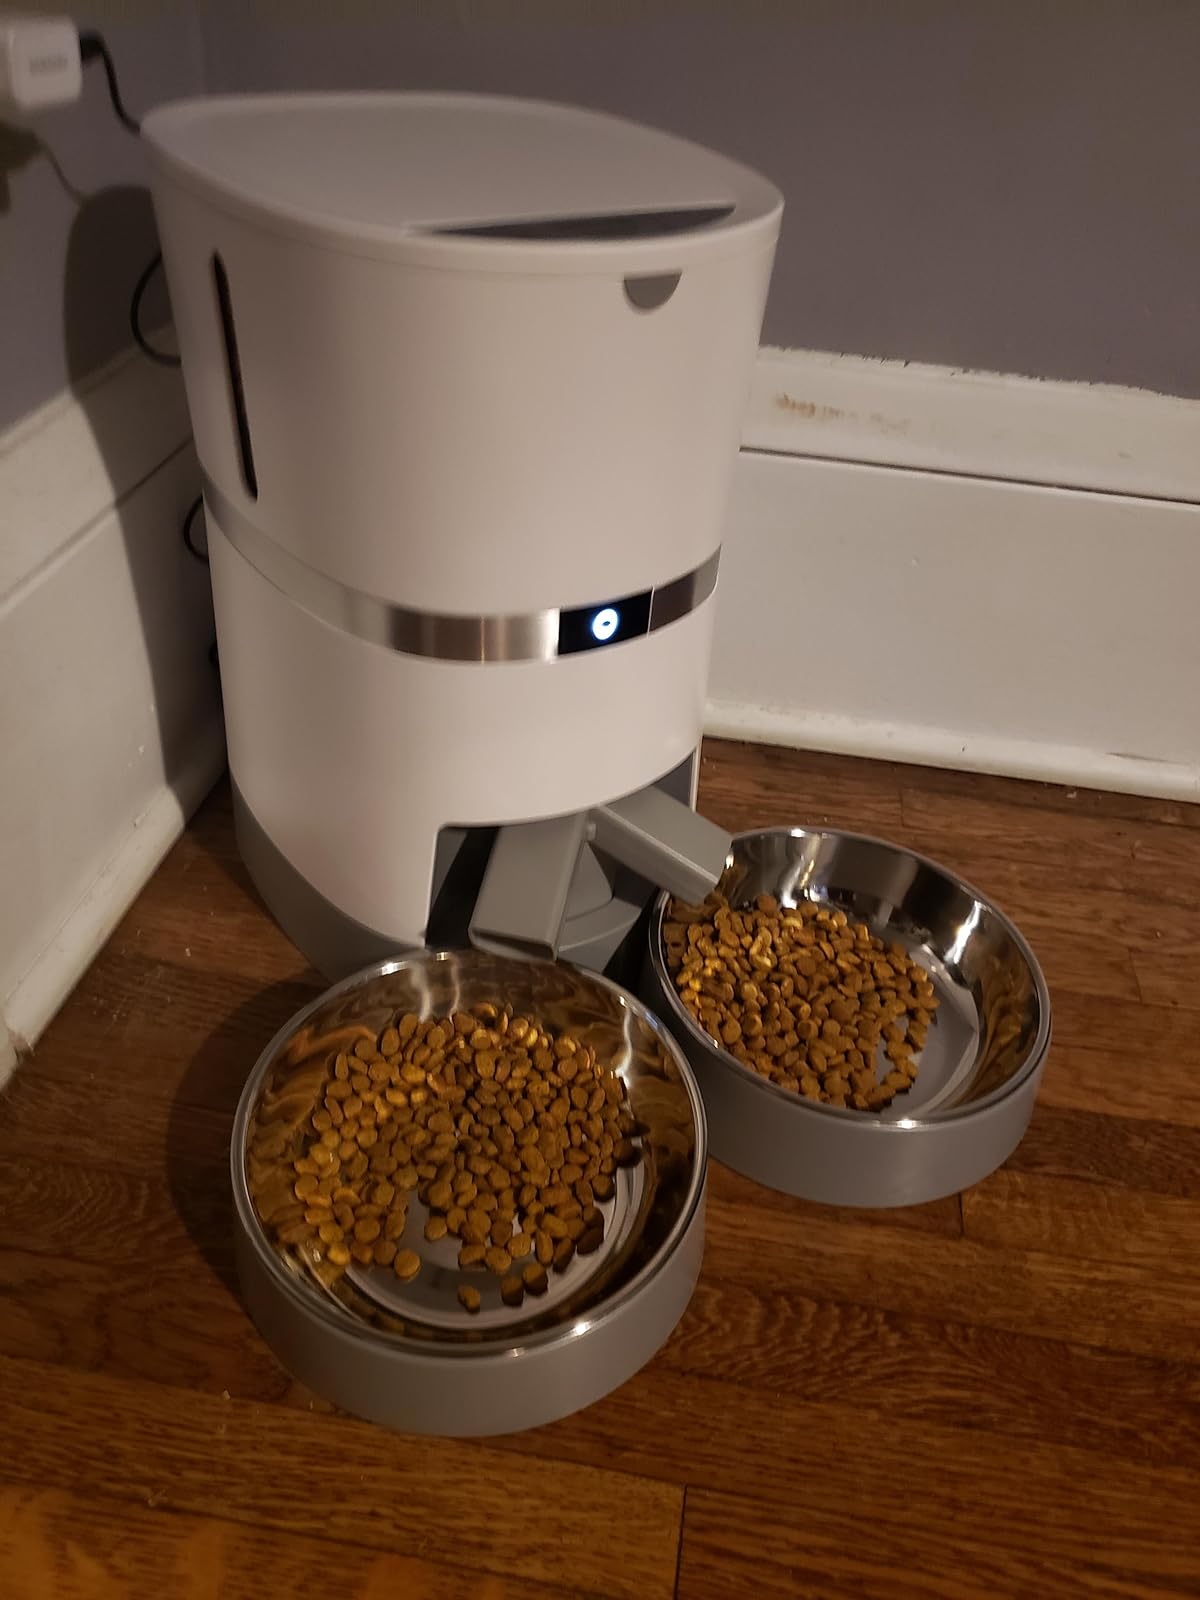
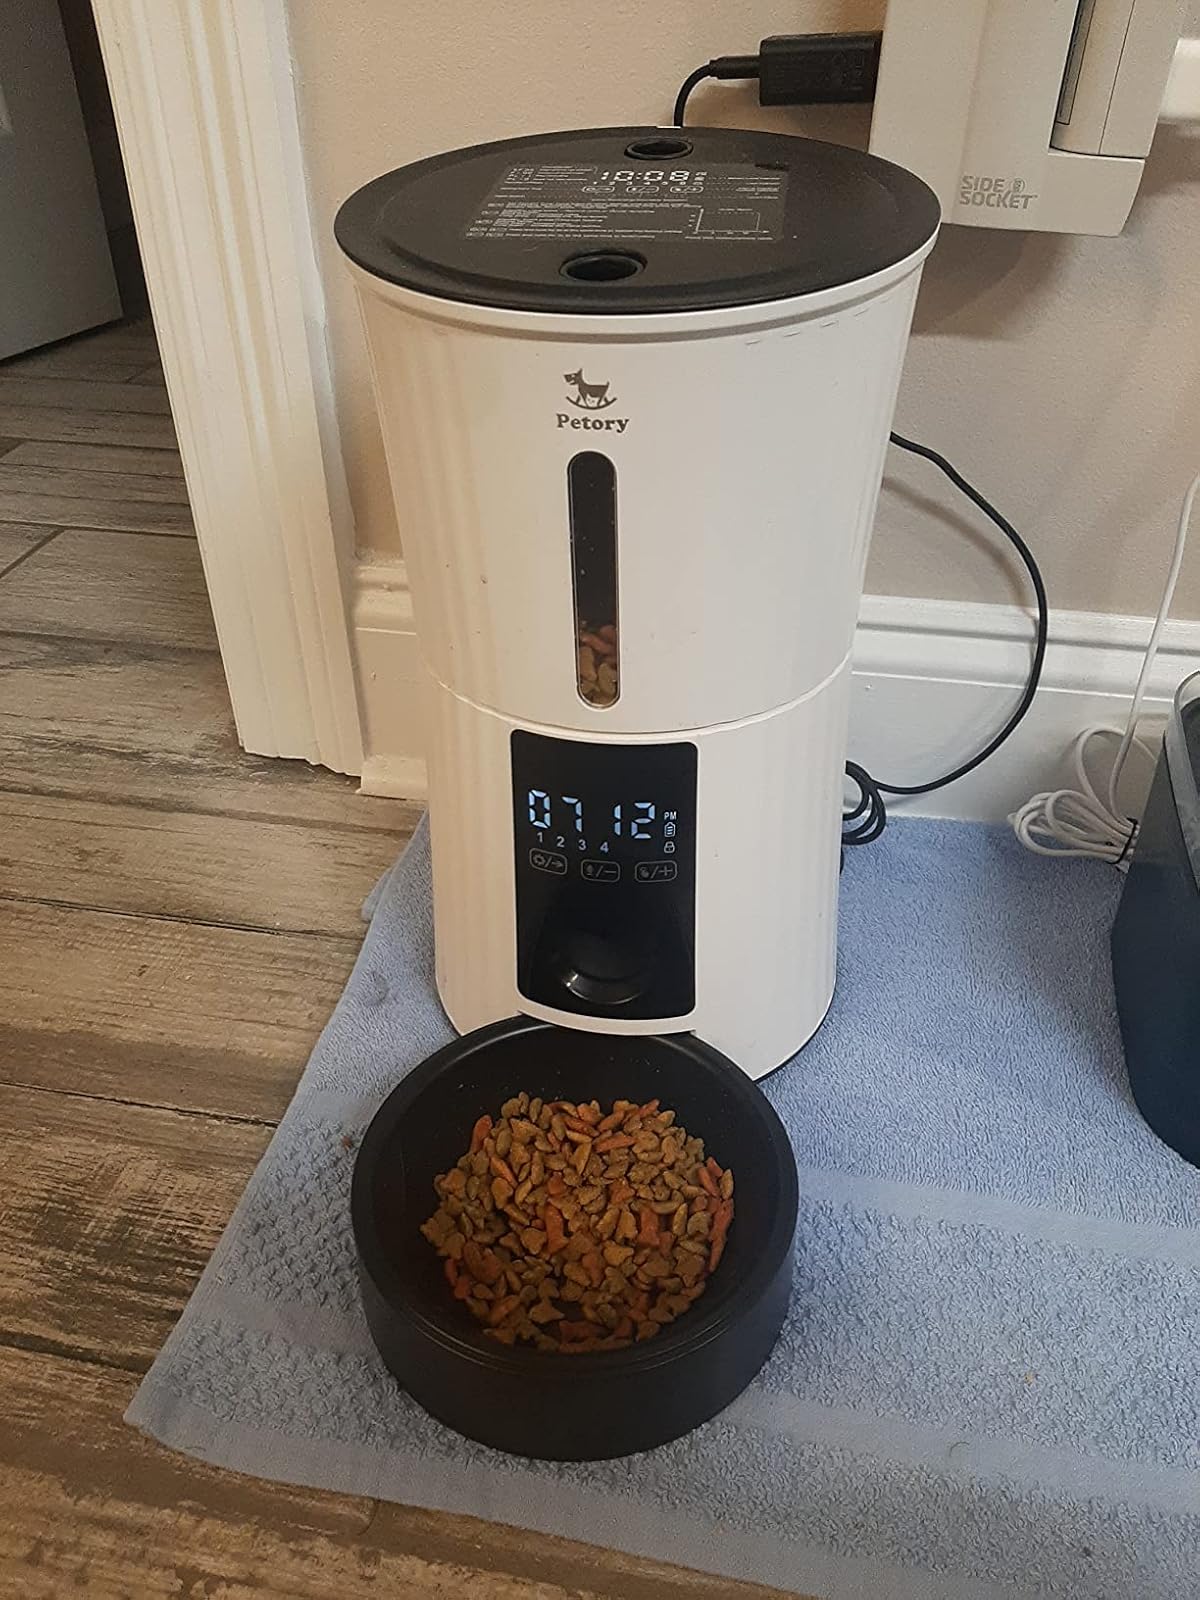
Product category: items_feeder
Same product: no